Government of the District of Columbia

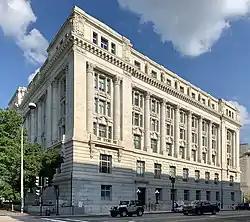
The John A. Wilson Building houses offices for the mayor and council members.

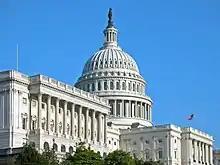
The United States Congress has ultimate authority over the District.

There are two types of agencies as laid out by the Code of the District of Columbia. The first are called "subordinate" agencies and answer to the Mayor's Office. They may also be called "public agencies" or "government agencies". Most of these subordinate agencies are organized under the office of the relevant Deputy Mayor: Subordinate agencies differ from independent agencies that, while created by the legislature, do not answer directly to the Mayor's Office.